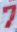
Number: 7